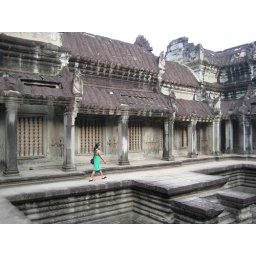
I love how the green of her dress pops against the temple.